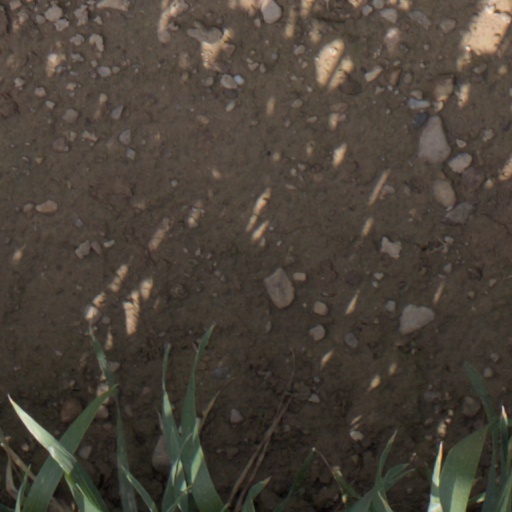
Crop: wheat